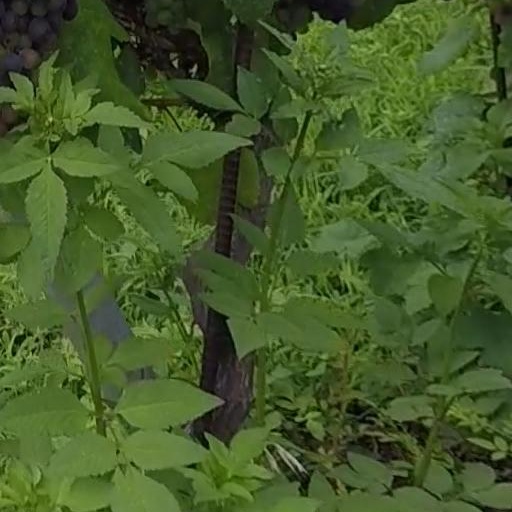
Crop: grape